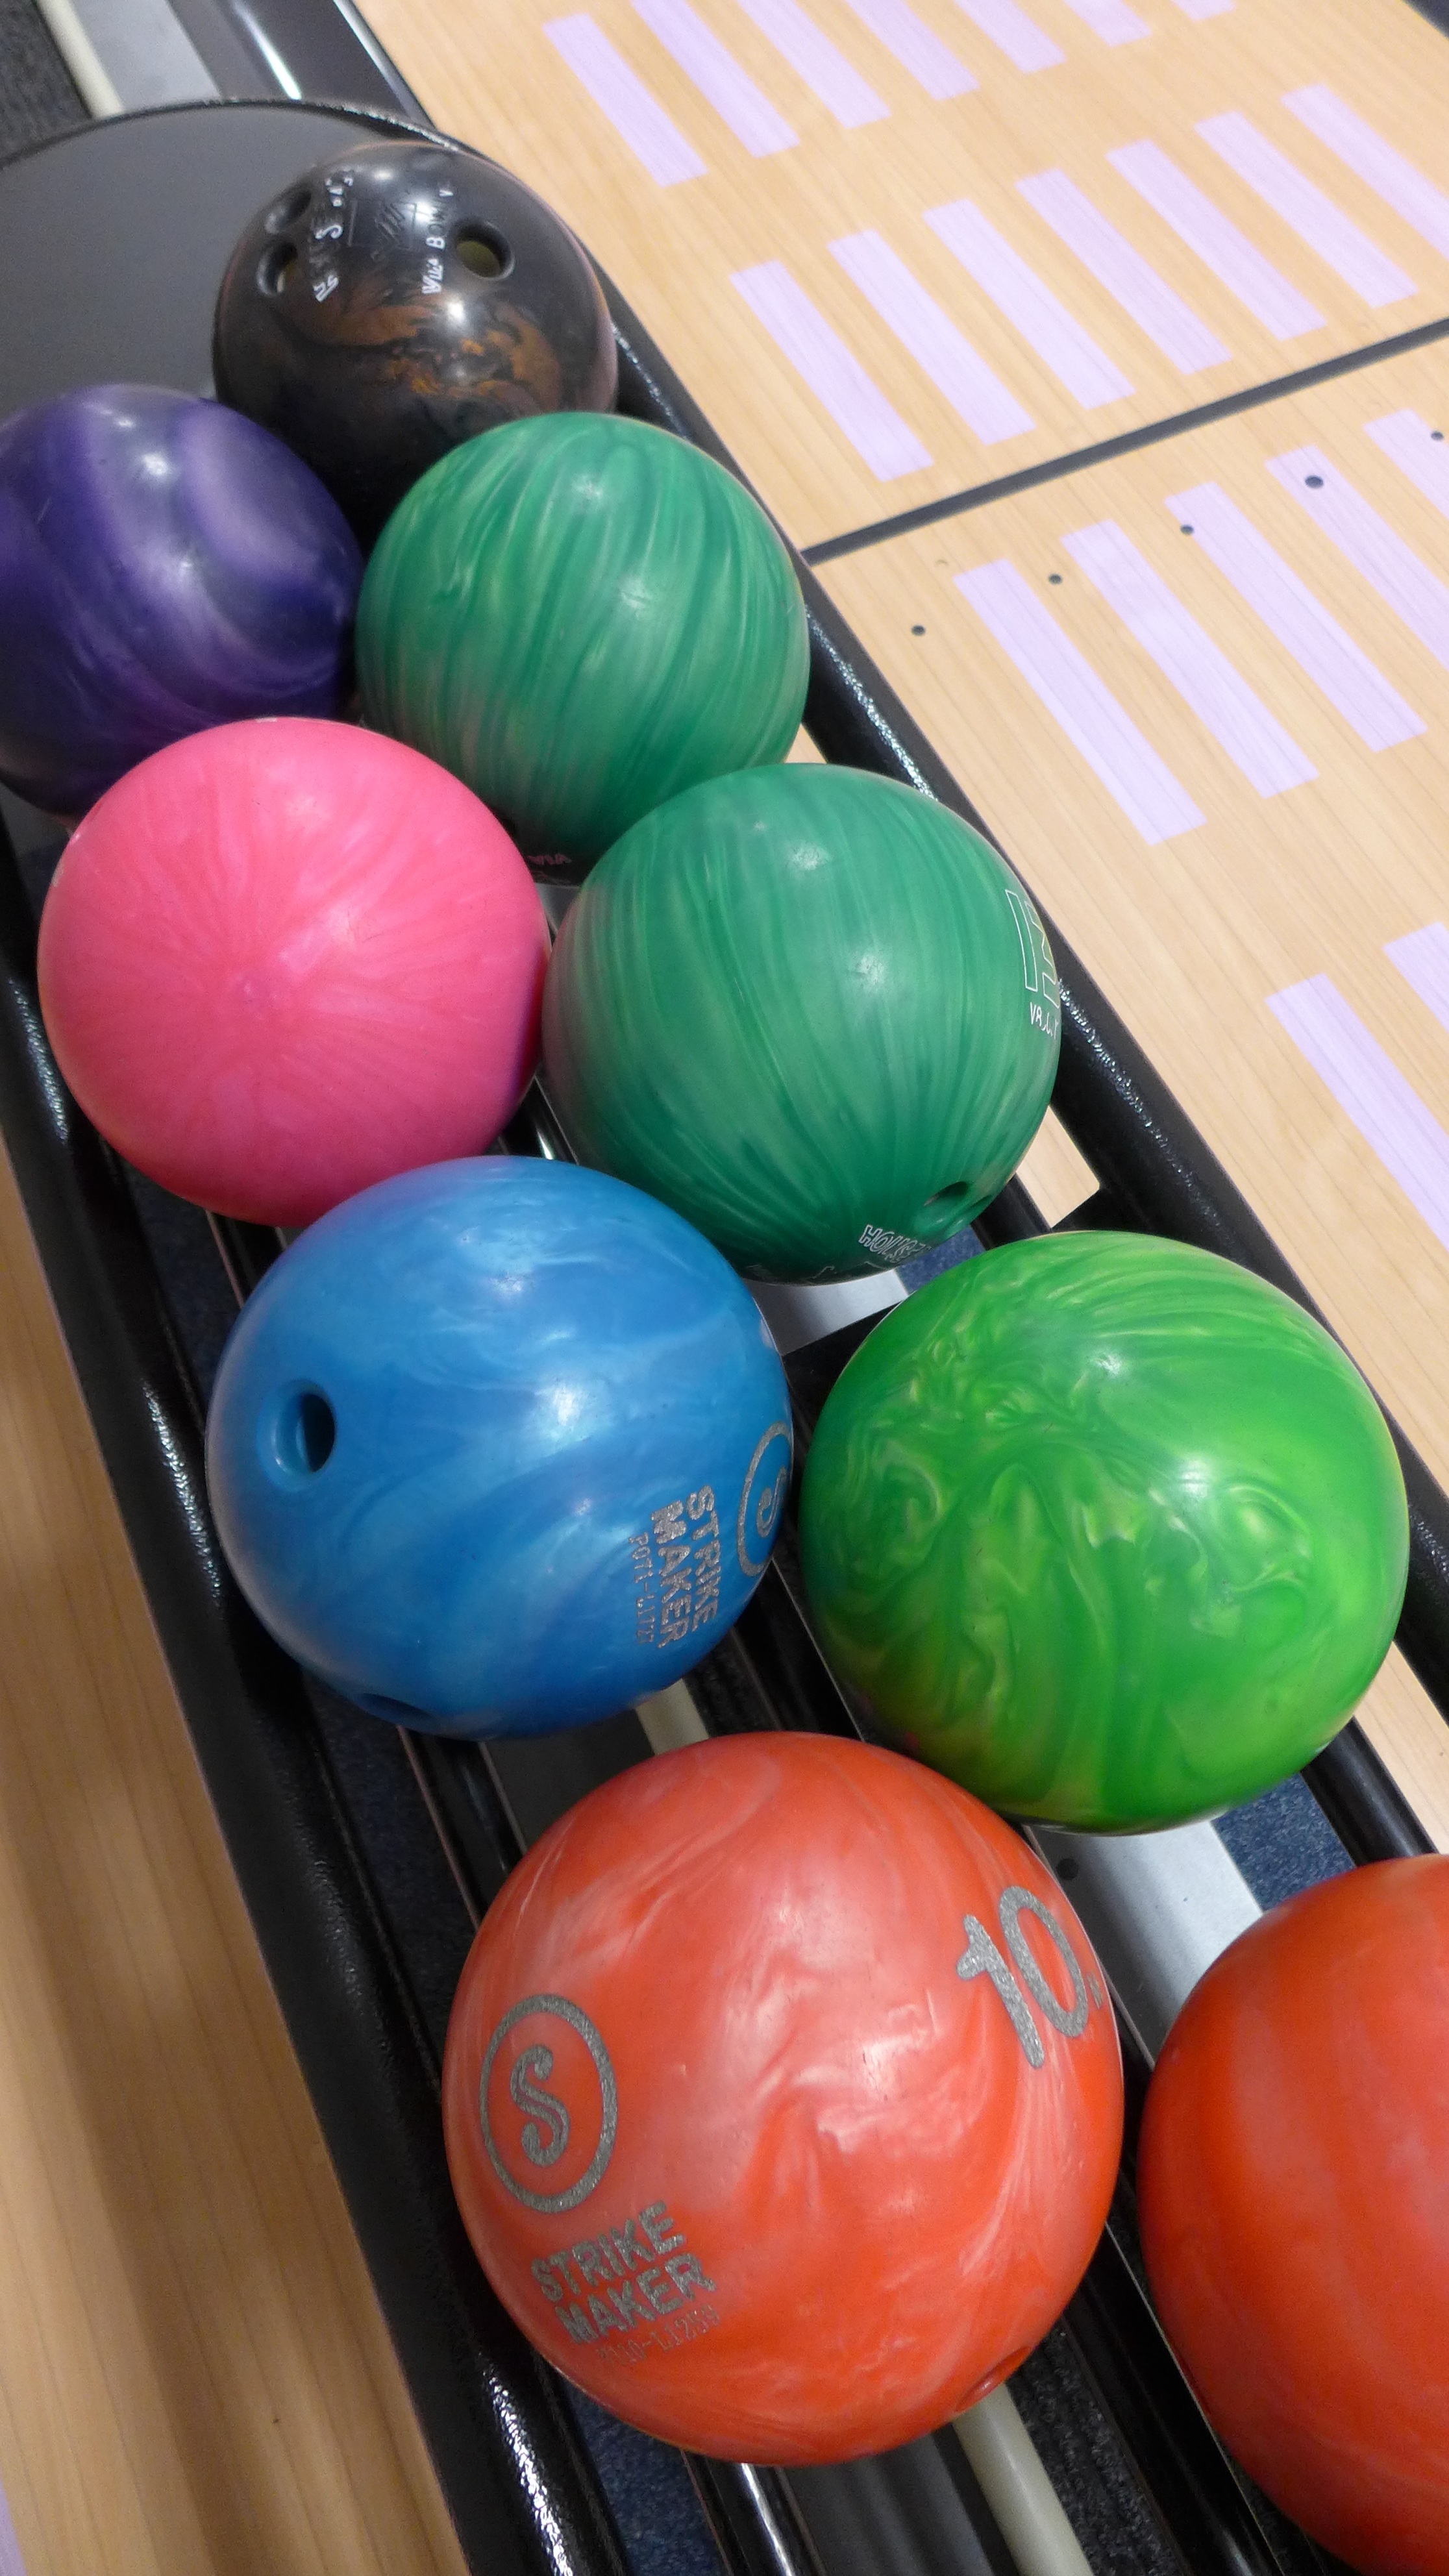
balloon, food, produce, color, toy, bowling, sports, ball, sphere